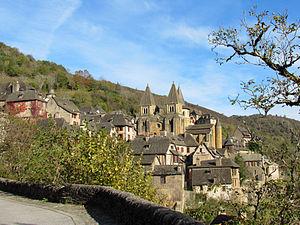
Village de Conques en Aveyron (12) .